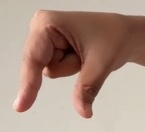
ASL sign: Q